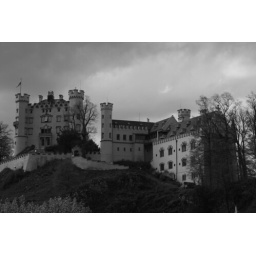
Hohenschwangau in black and white